Answer in natural language. Considering the relative positions, where is Doorway with respect to light blue colour dresser birkeland? Choose between the following options: below or above
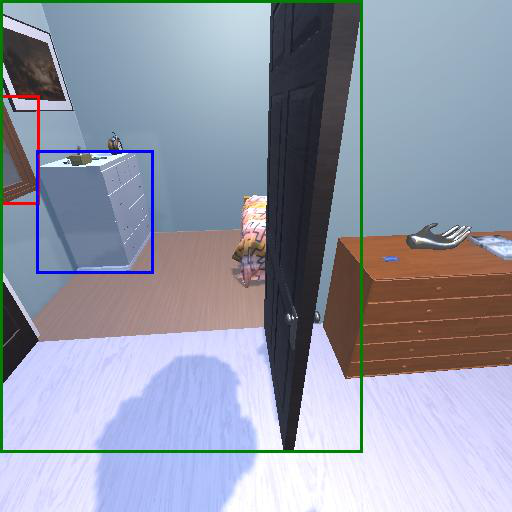
<answer>below</answer>